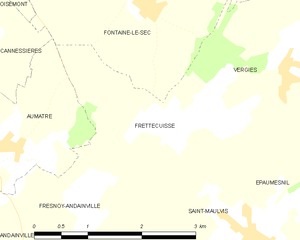
Carte des communes françaises Frettecuisse